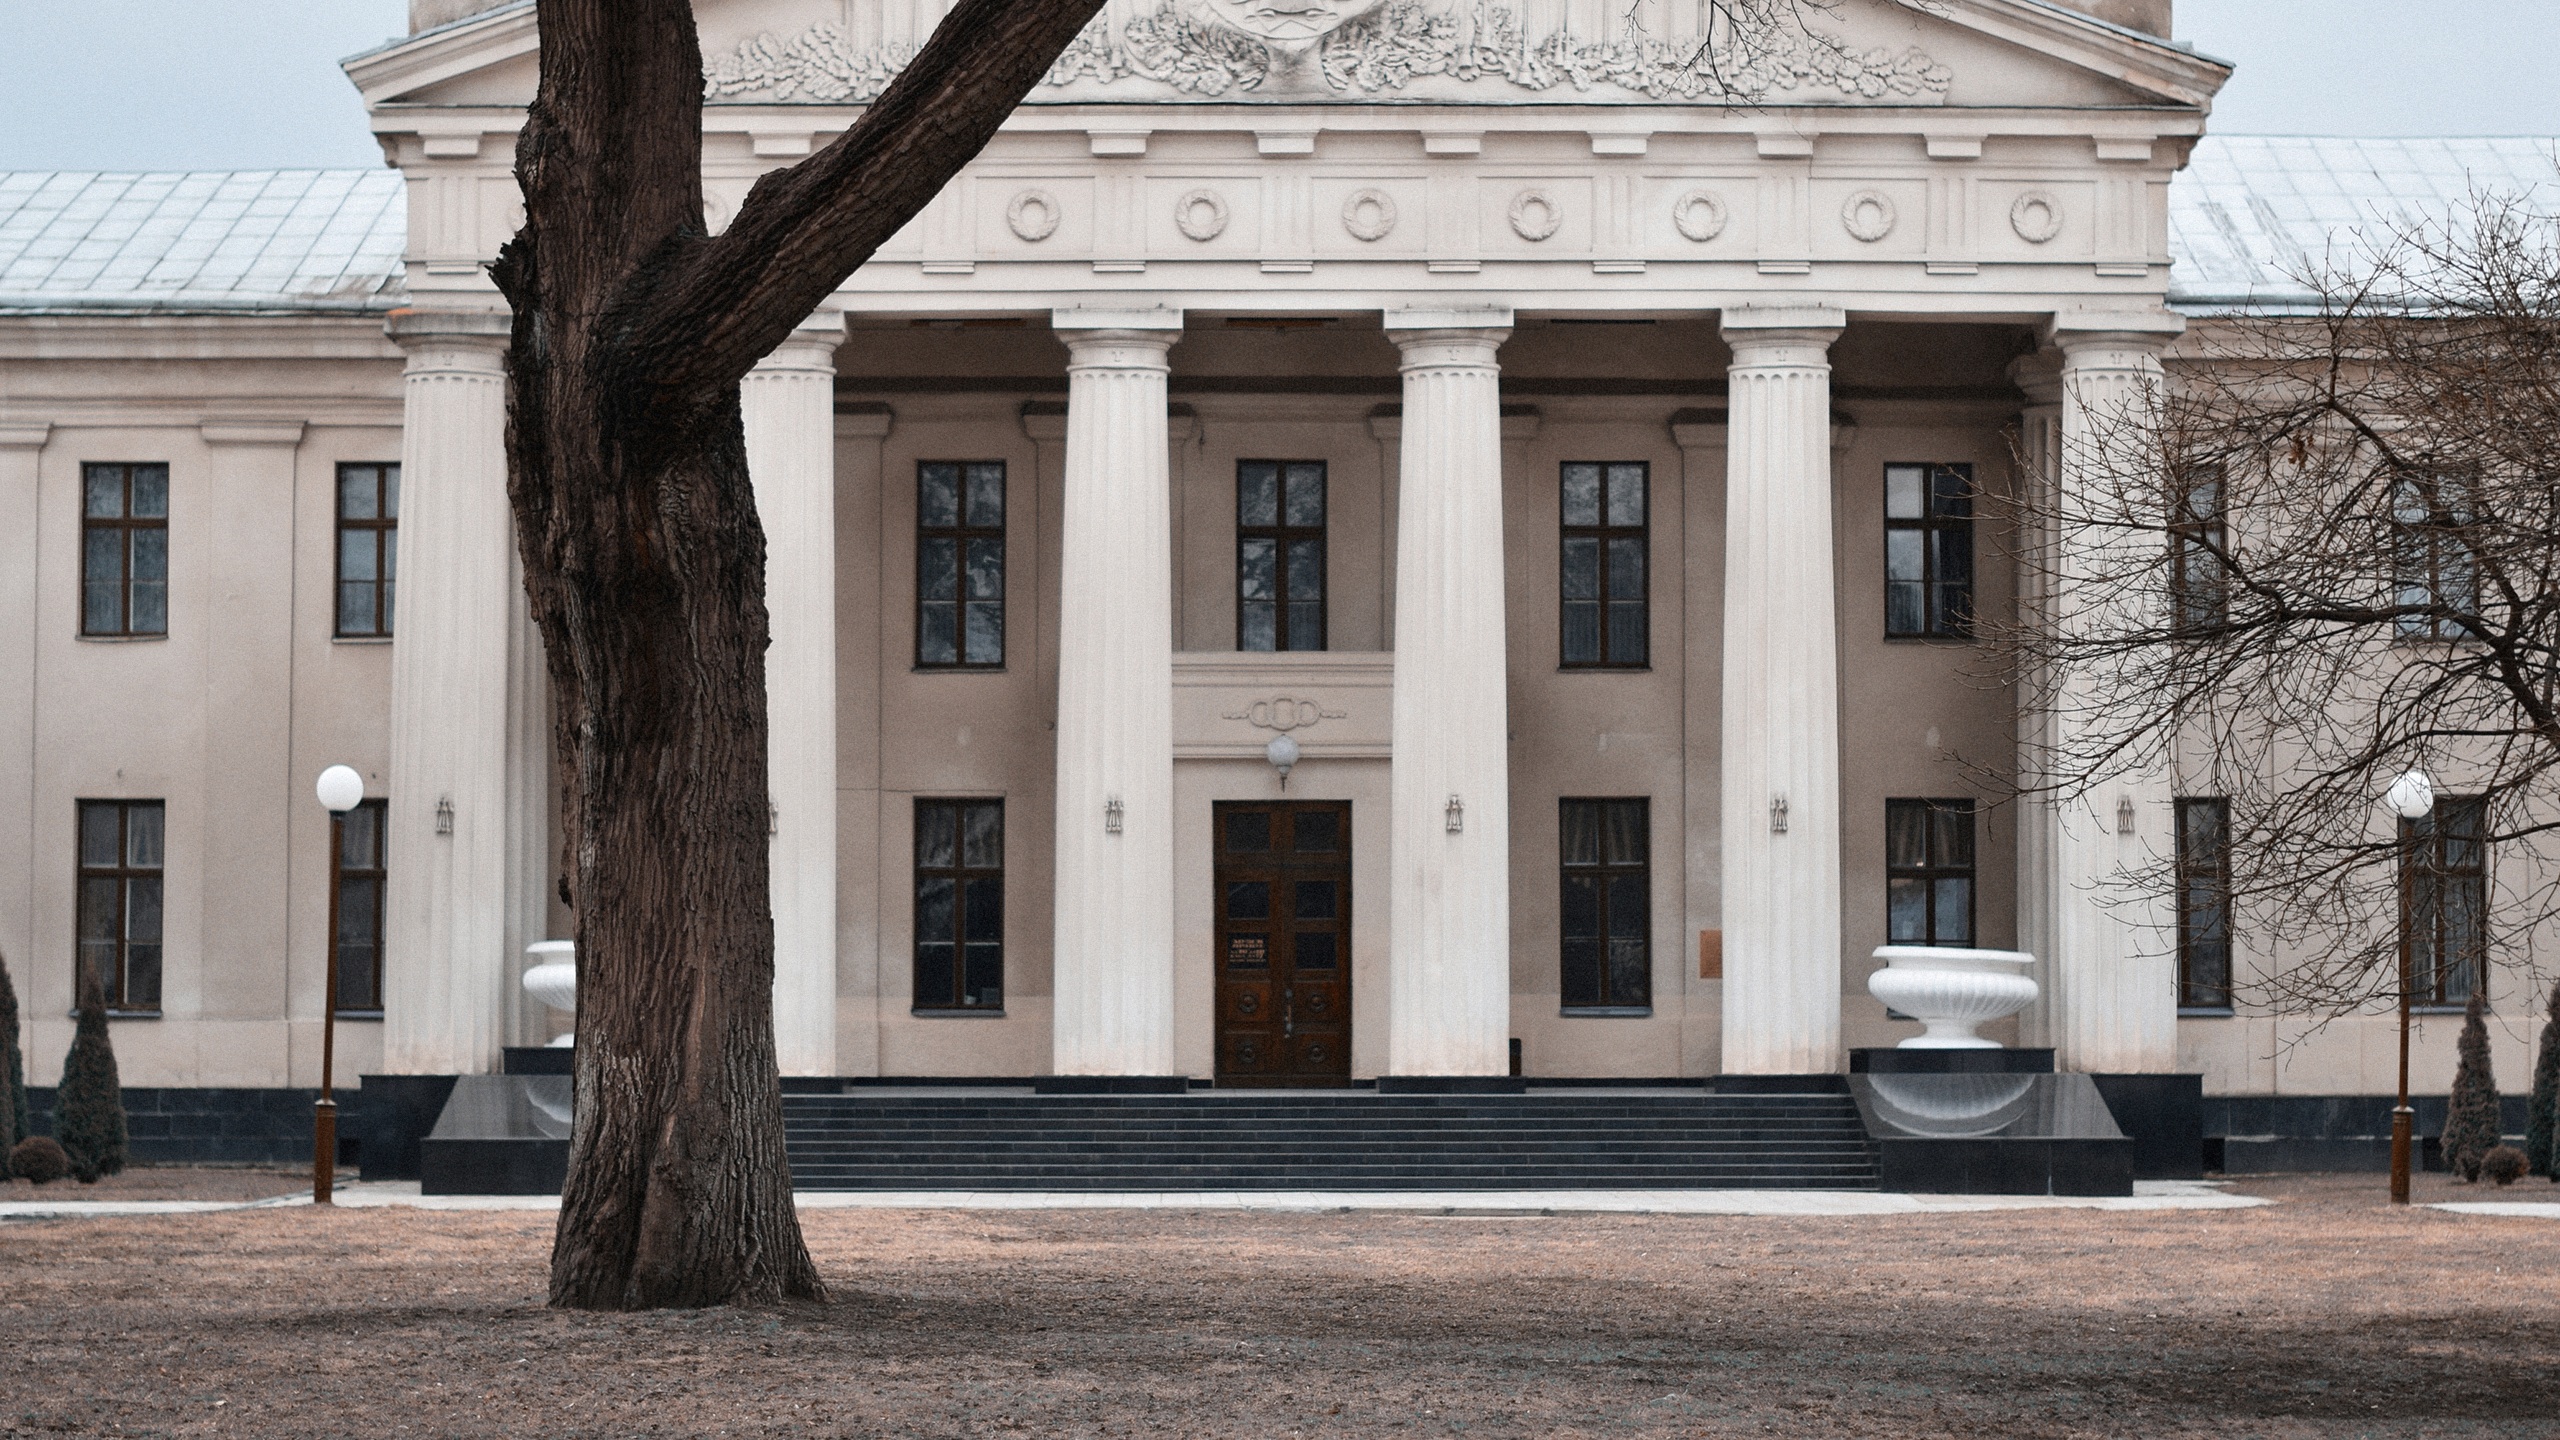
architecture, mansion, building, palace, home, downtown, facade, property, courtyard, synagogue, school, tourist attraction, estate, courthouse, neighbourhood